Weymouth Lifeboat Station

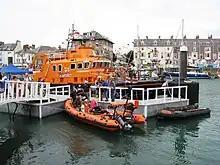
"Phyl Clare III" and the boarding boat, with "Ernest and Mabel" behind

The RNLI aims to reach any casualty up to from its stations, and within two hours in good weather. To do this the lifeboat at Weymouth has an operating range of and a top speed of . Adjacent lifeboats are stationed at to the east, and to the west. There is also an ILB at between Weymouth and Exmouth.